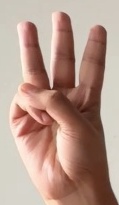
ASL sign: 6